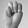
ASL letter: M